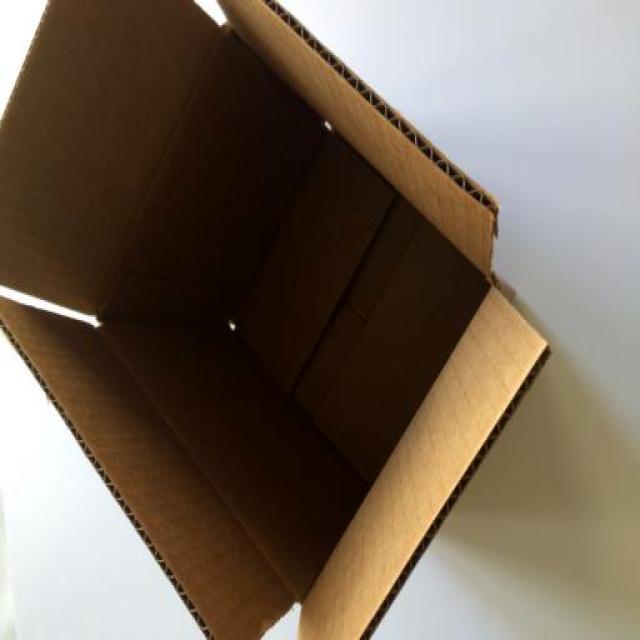
Label: Cardboard